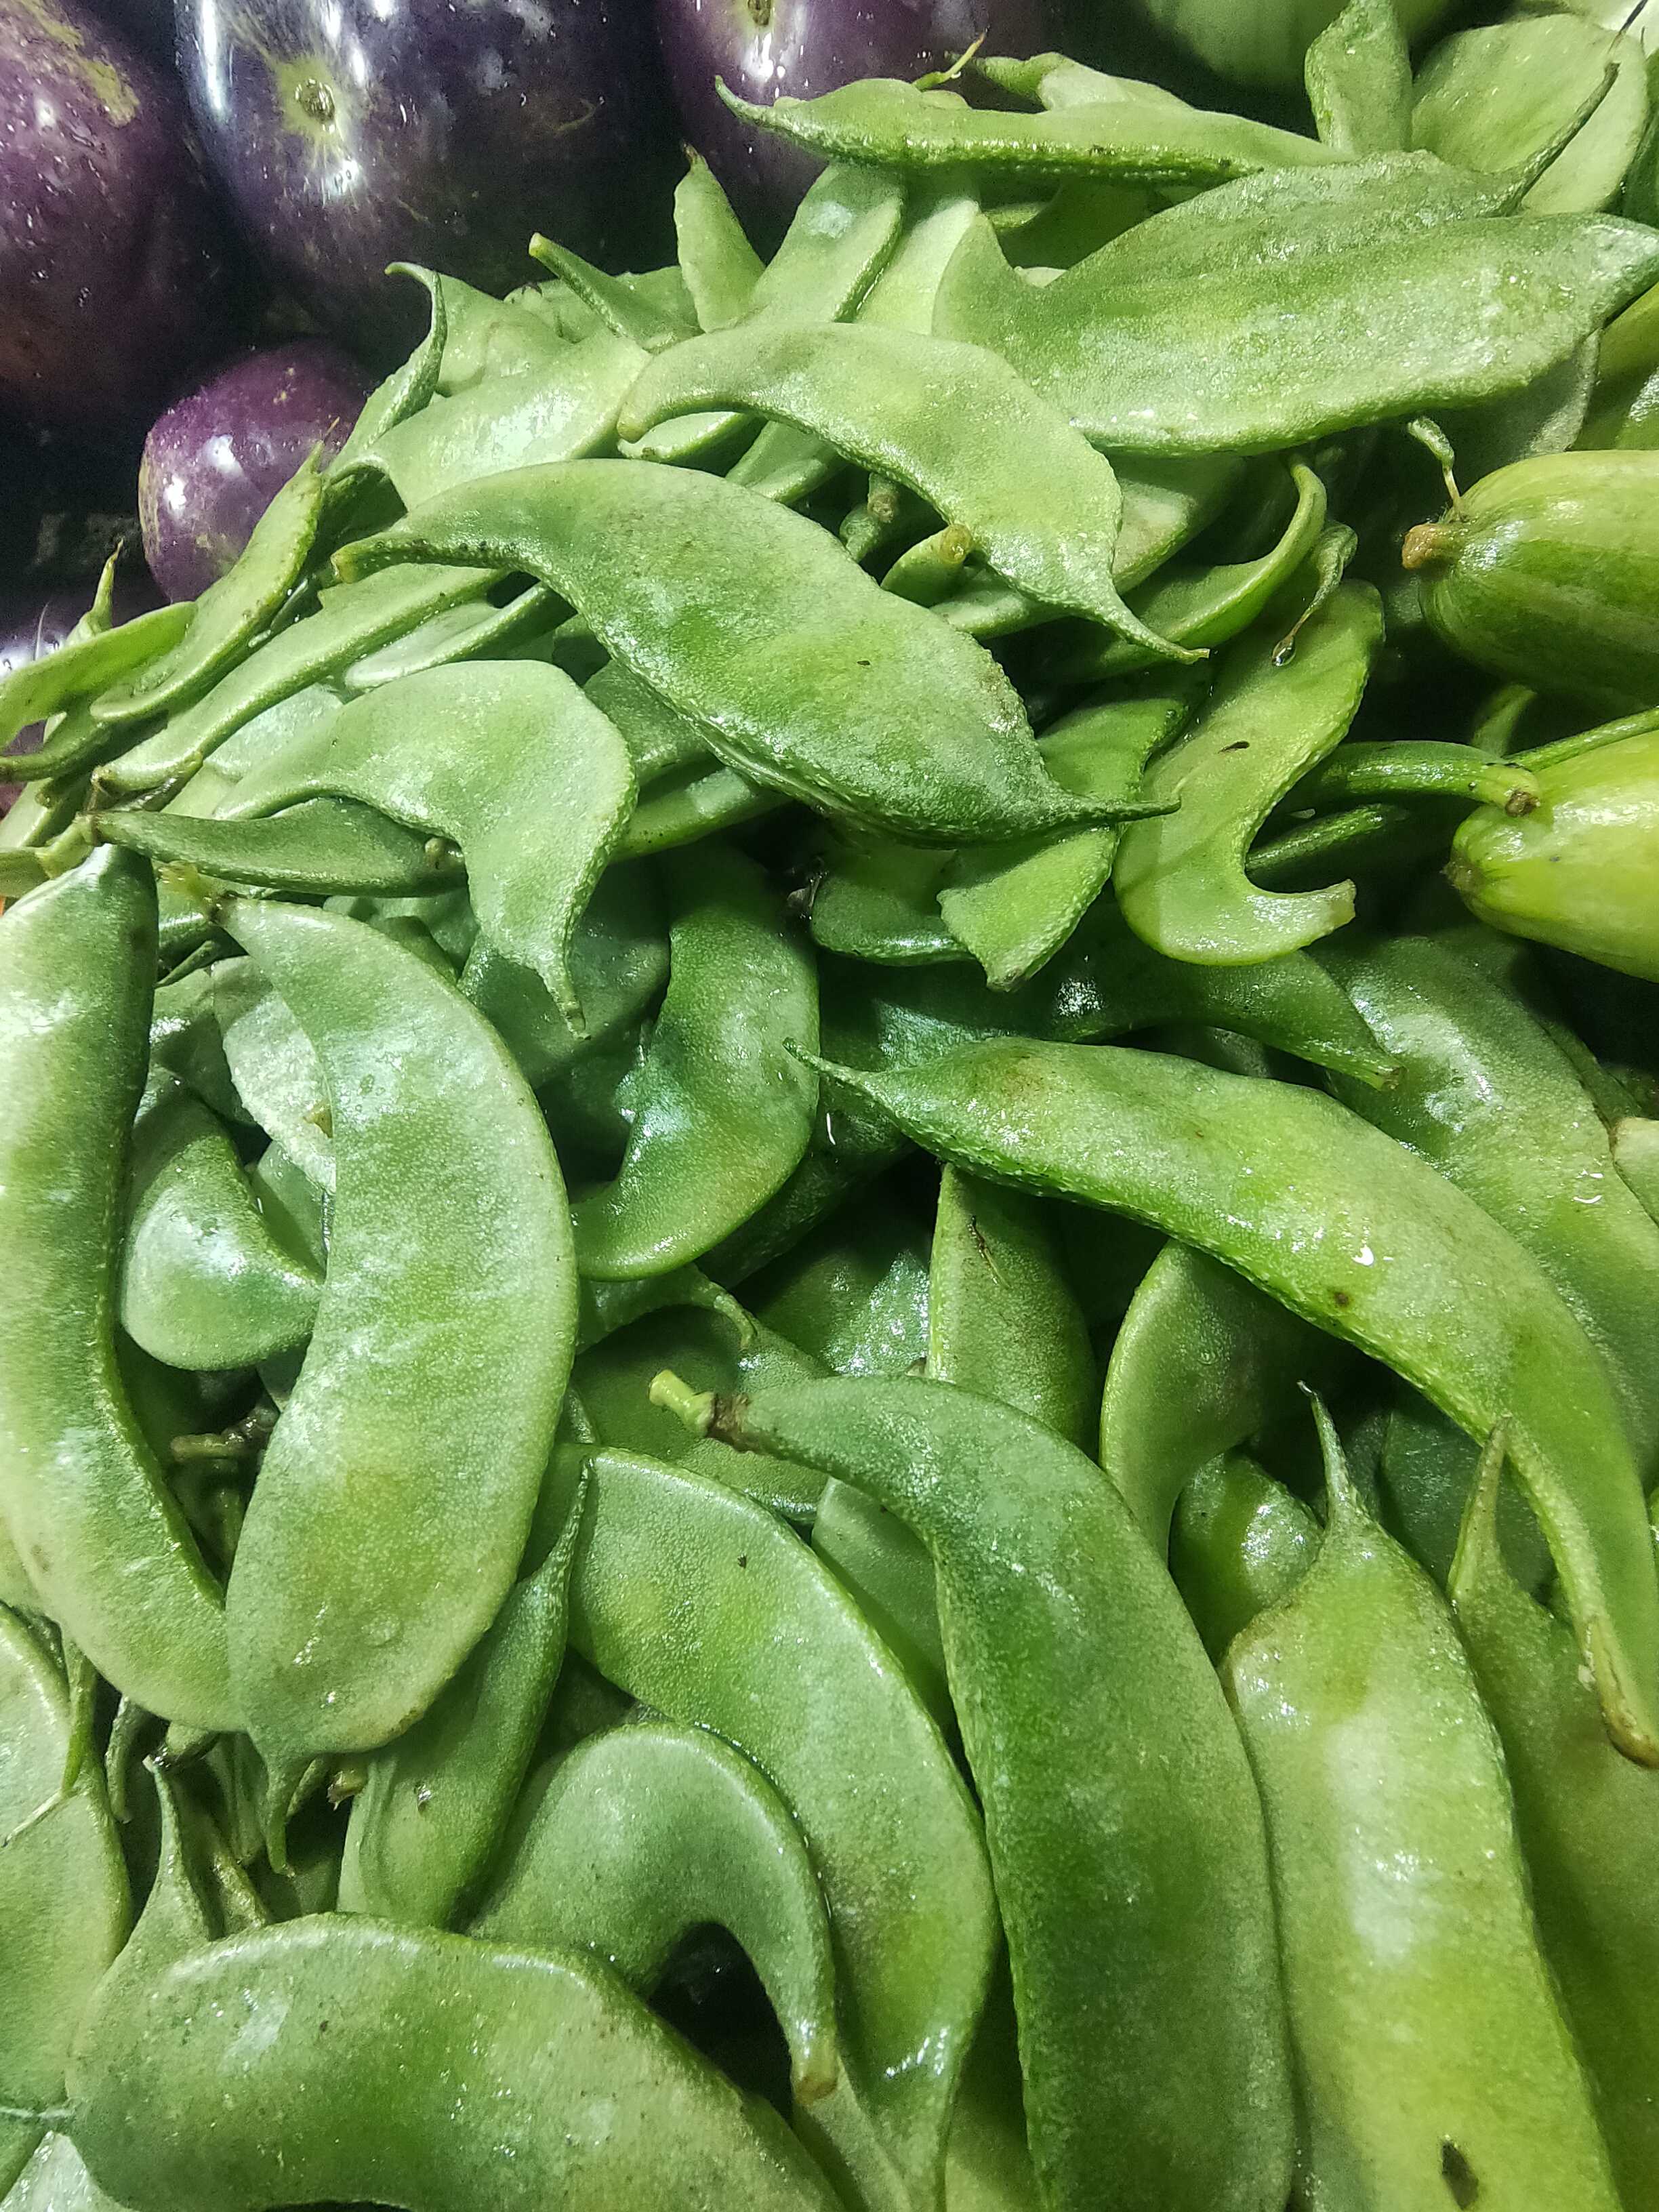
Label: Lablab purpureus